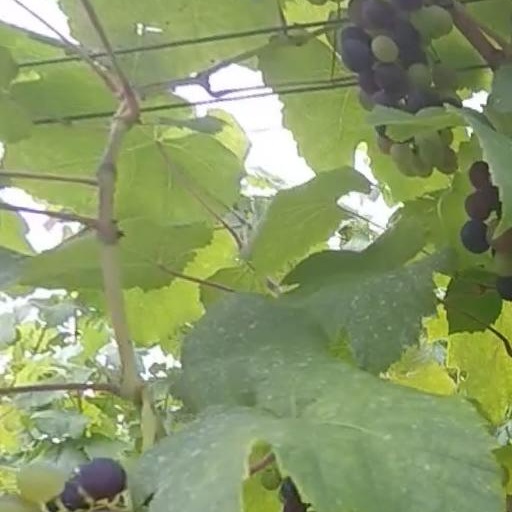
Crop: grape